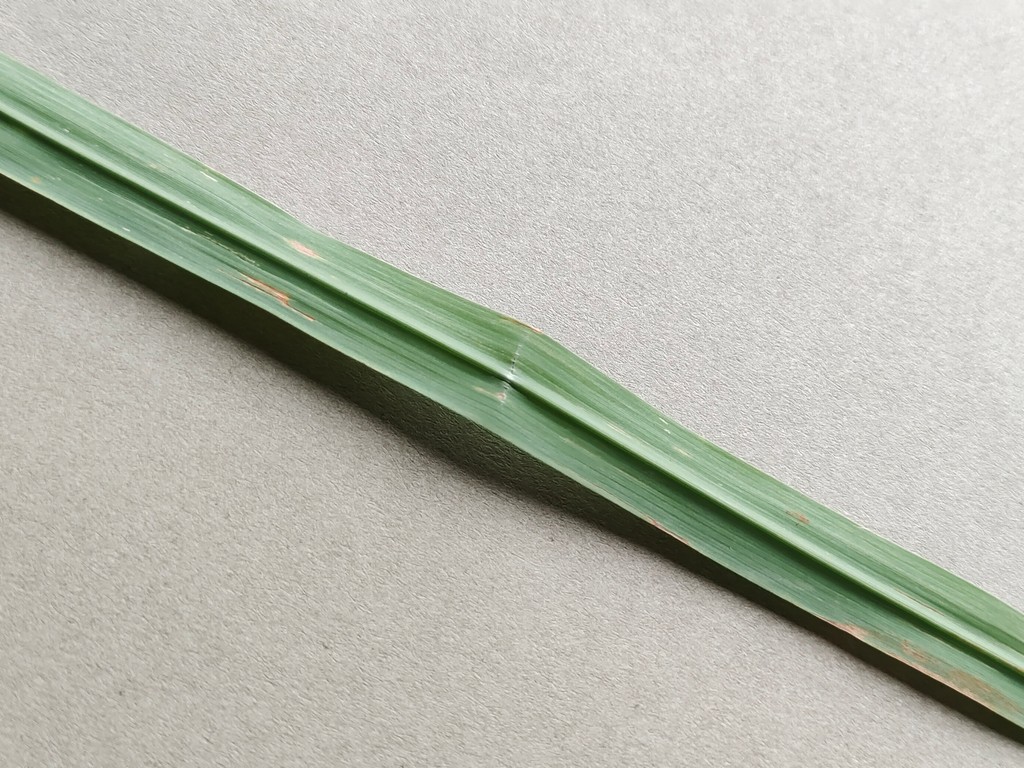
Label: Unhealthy